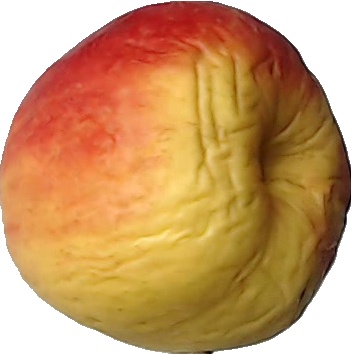
Label: apple_red_yellow_1